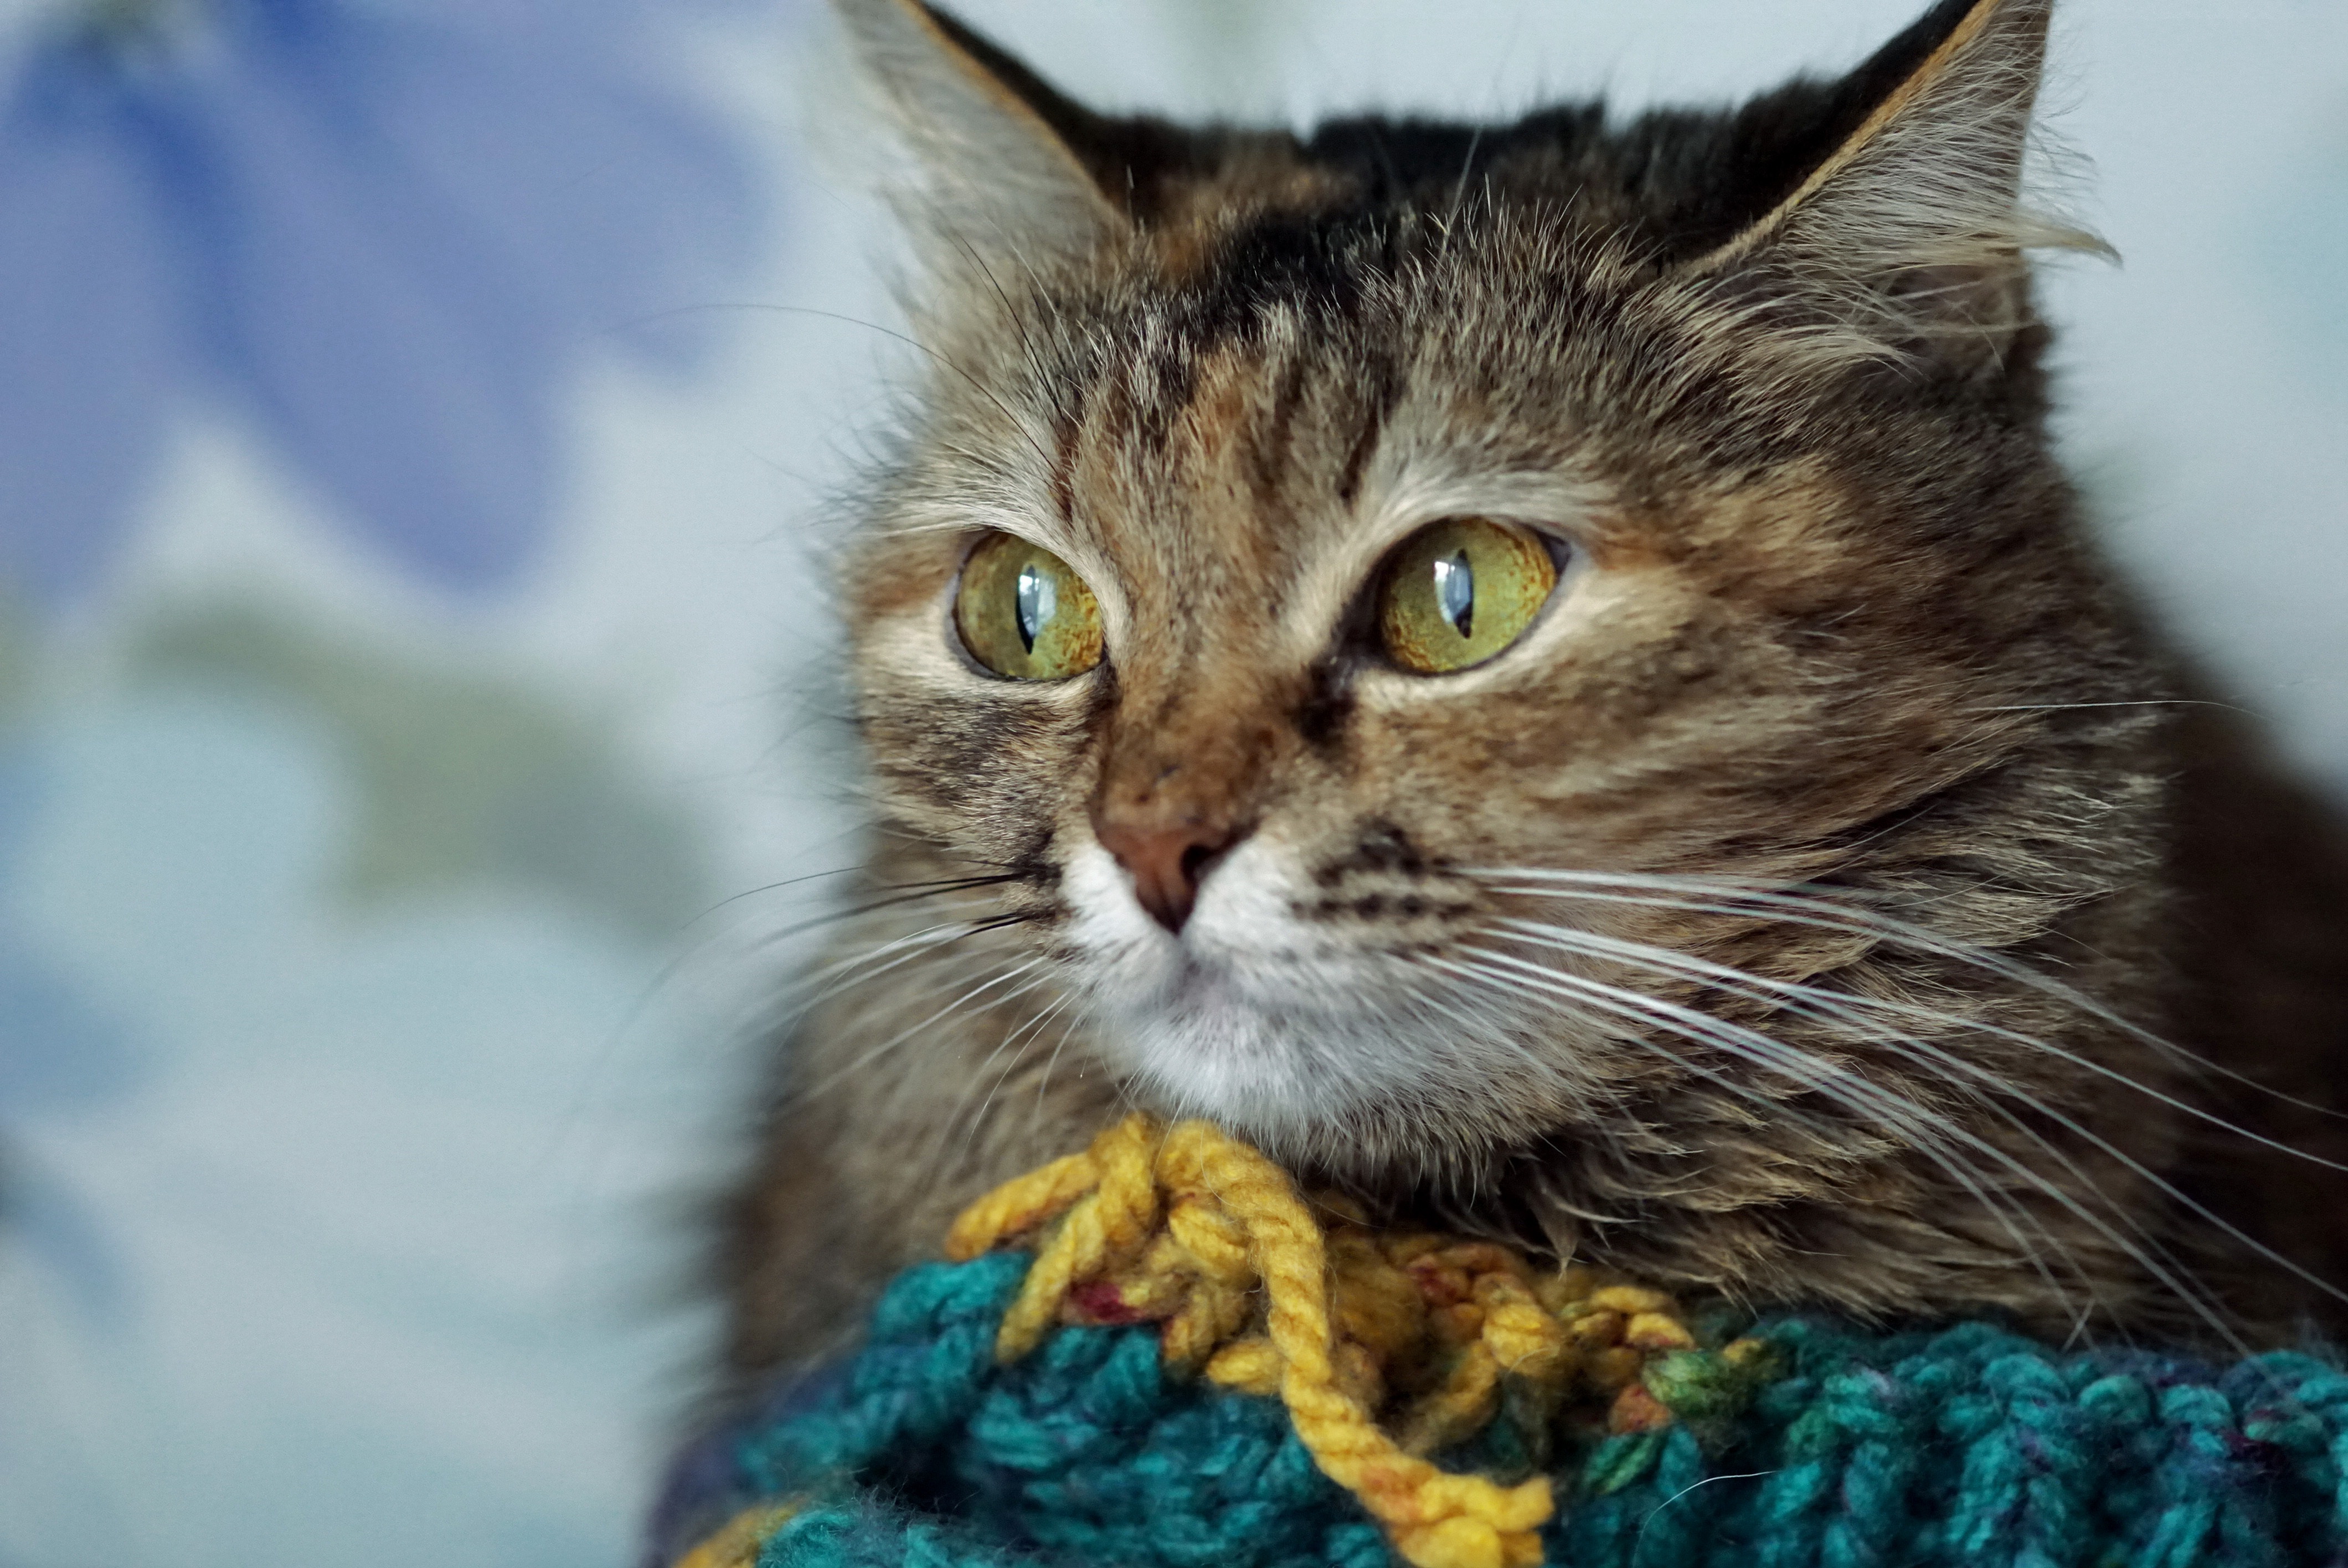
animal, cute, pet, portrait, kitten, cat, mammal, fauna, close up, pets, cats, eyes, whiskers, animals, little, vertebrate, darling, views, young cat, tabby cat, muzzle cat, european shorthair, cat person, fluffy cat, wild cat, close up of a cat, small to medium sized cats, cat like mammal, domestic short haired cat, pixie bob, domestic long haired cat